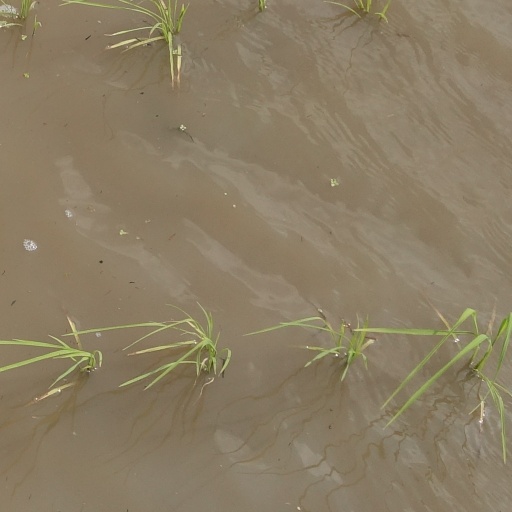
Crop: rice